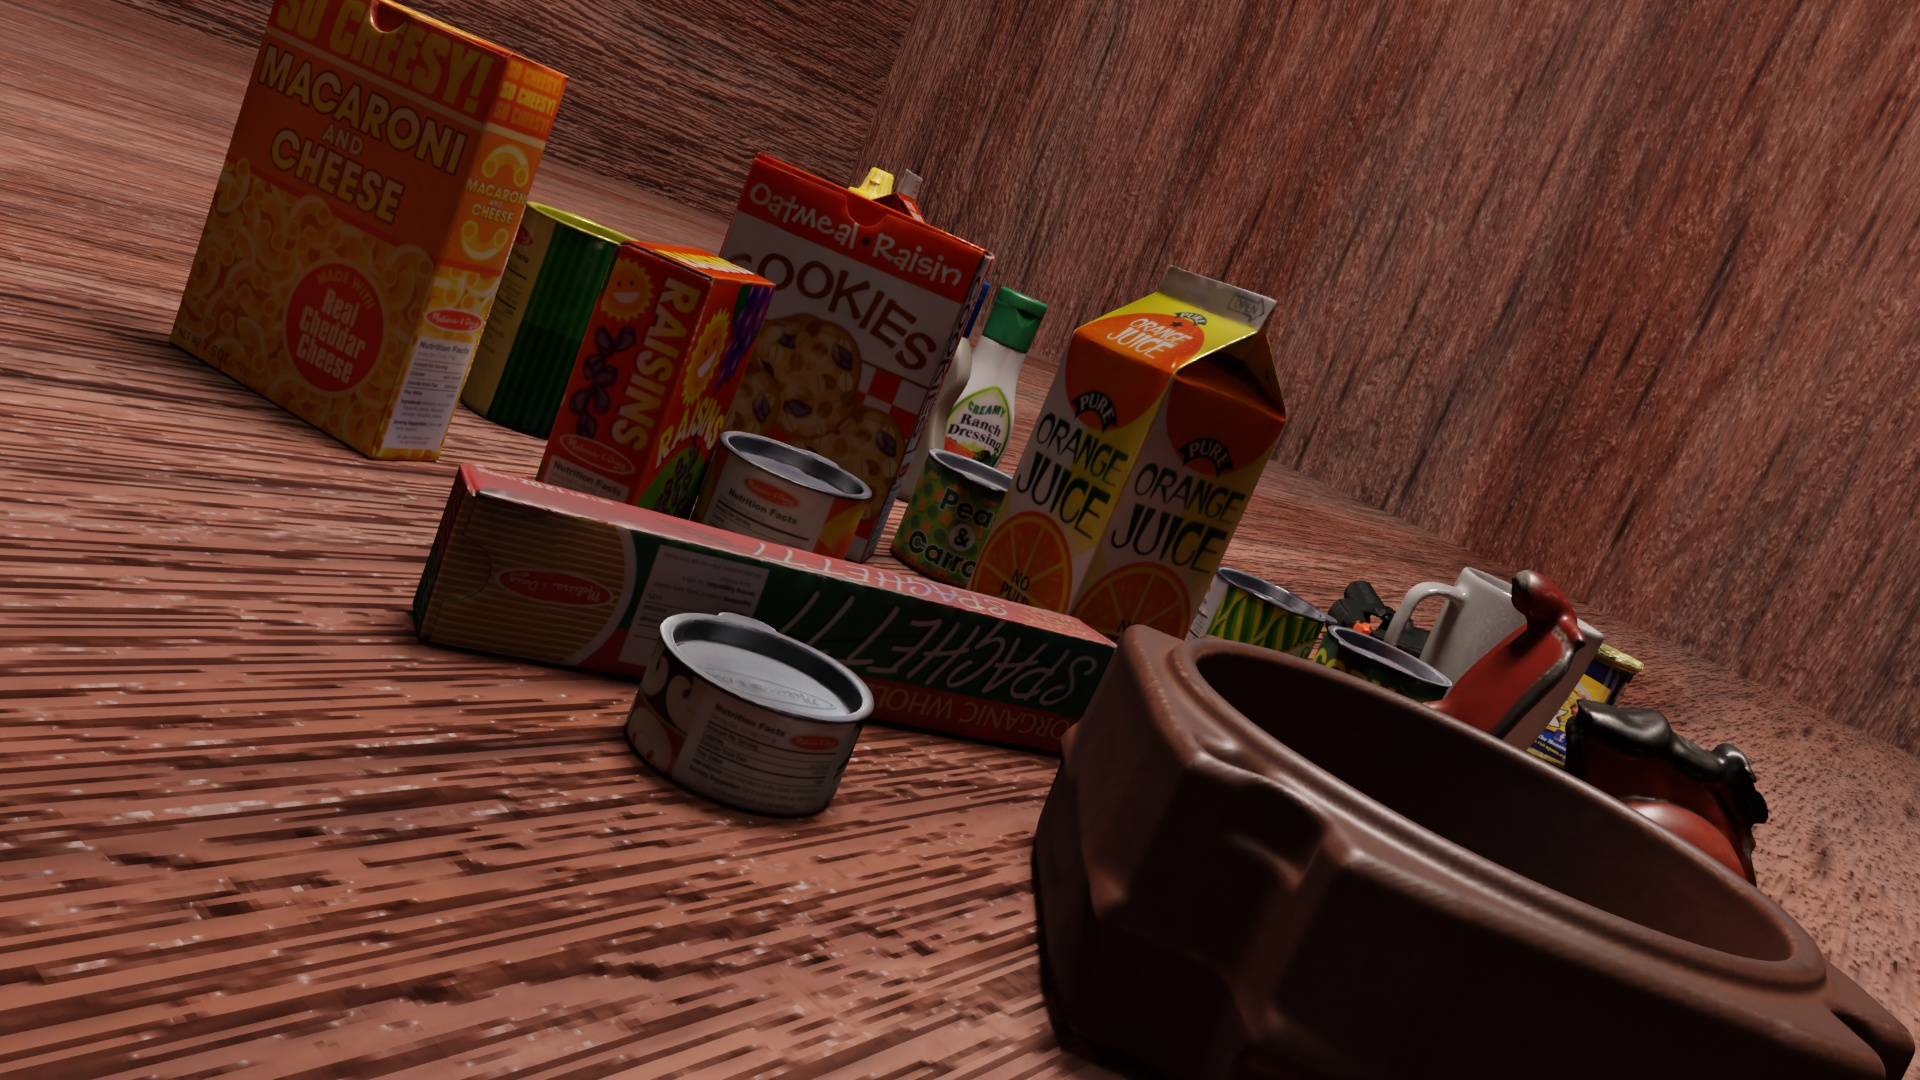
Question:
What are the eight normalized (x, y) image coordinates between 0 and 1 for the cuboid corners of the can of sliced peaches? Your answer should be a list of normalized (x, y) image coordinates between 0 and 1 with bottom face first then top face, all counter-clockwise.
Answer: [(0.409375, 0.588889), (0.440625, 0.562963), (0.373437, 0.505556), (0.334375, 0.523148), (0.4375, 0.463889), (0.466146, 0.451852), (0.397396, 0.39537), (0.360417, 0.4)]